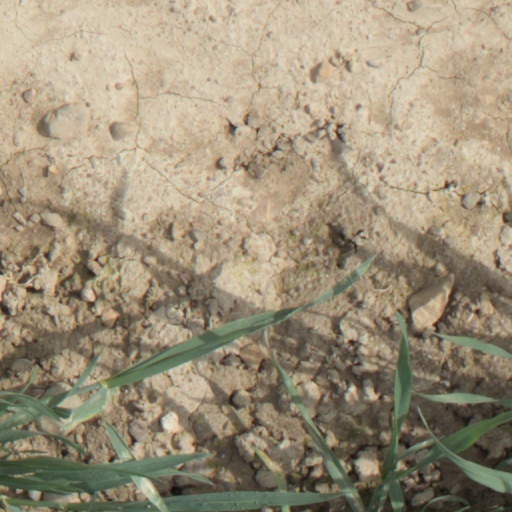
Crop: wheat